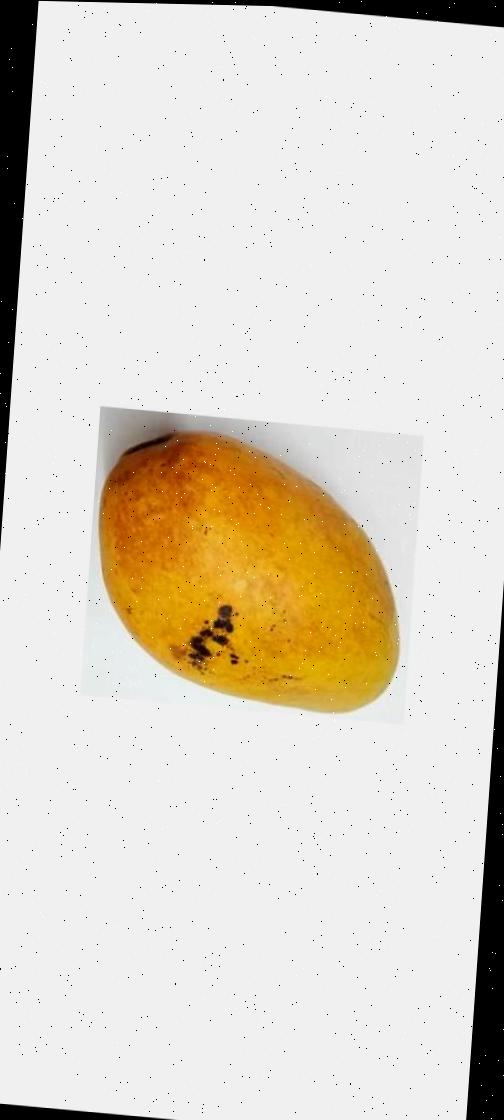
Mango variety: Bari-11